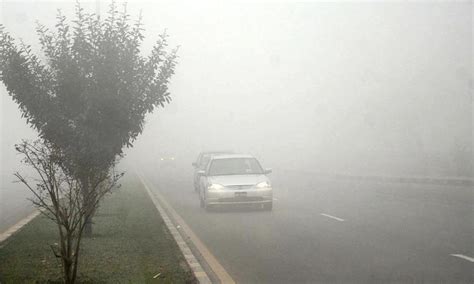
Weather: foggy or hazy